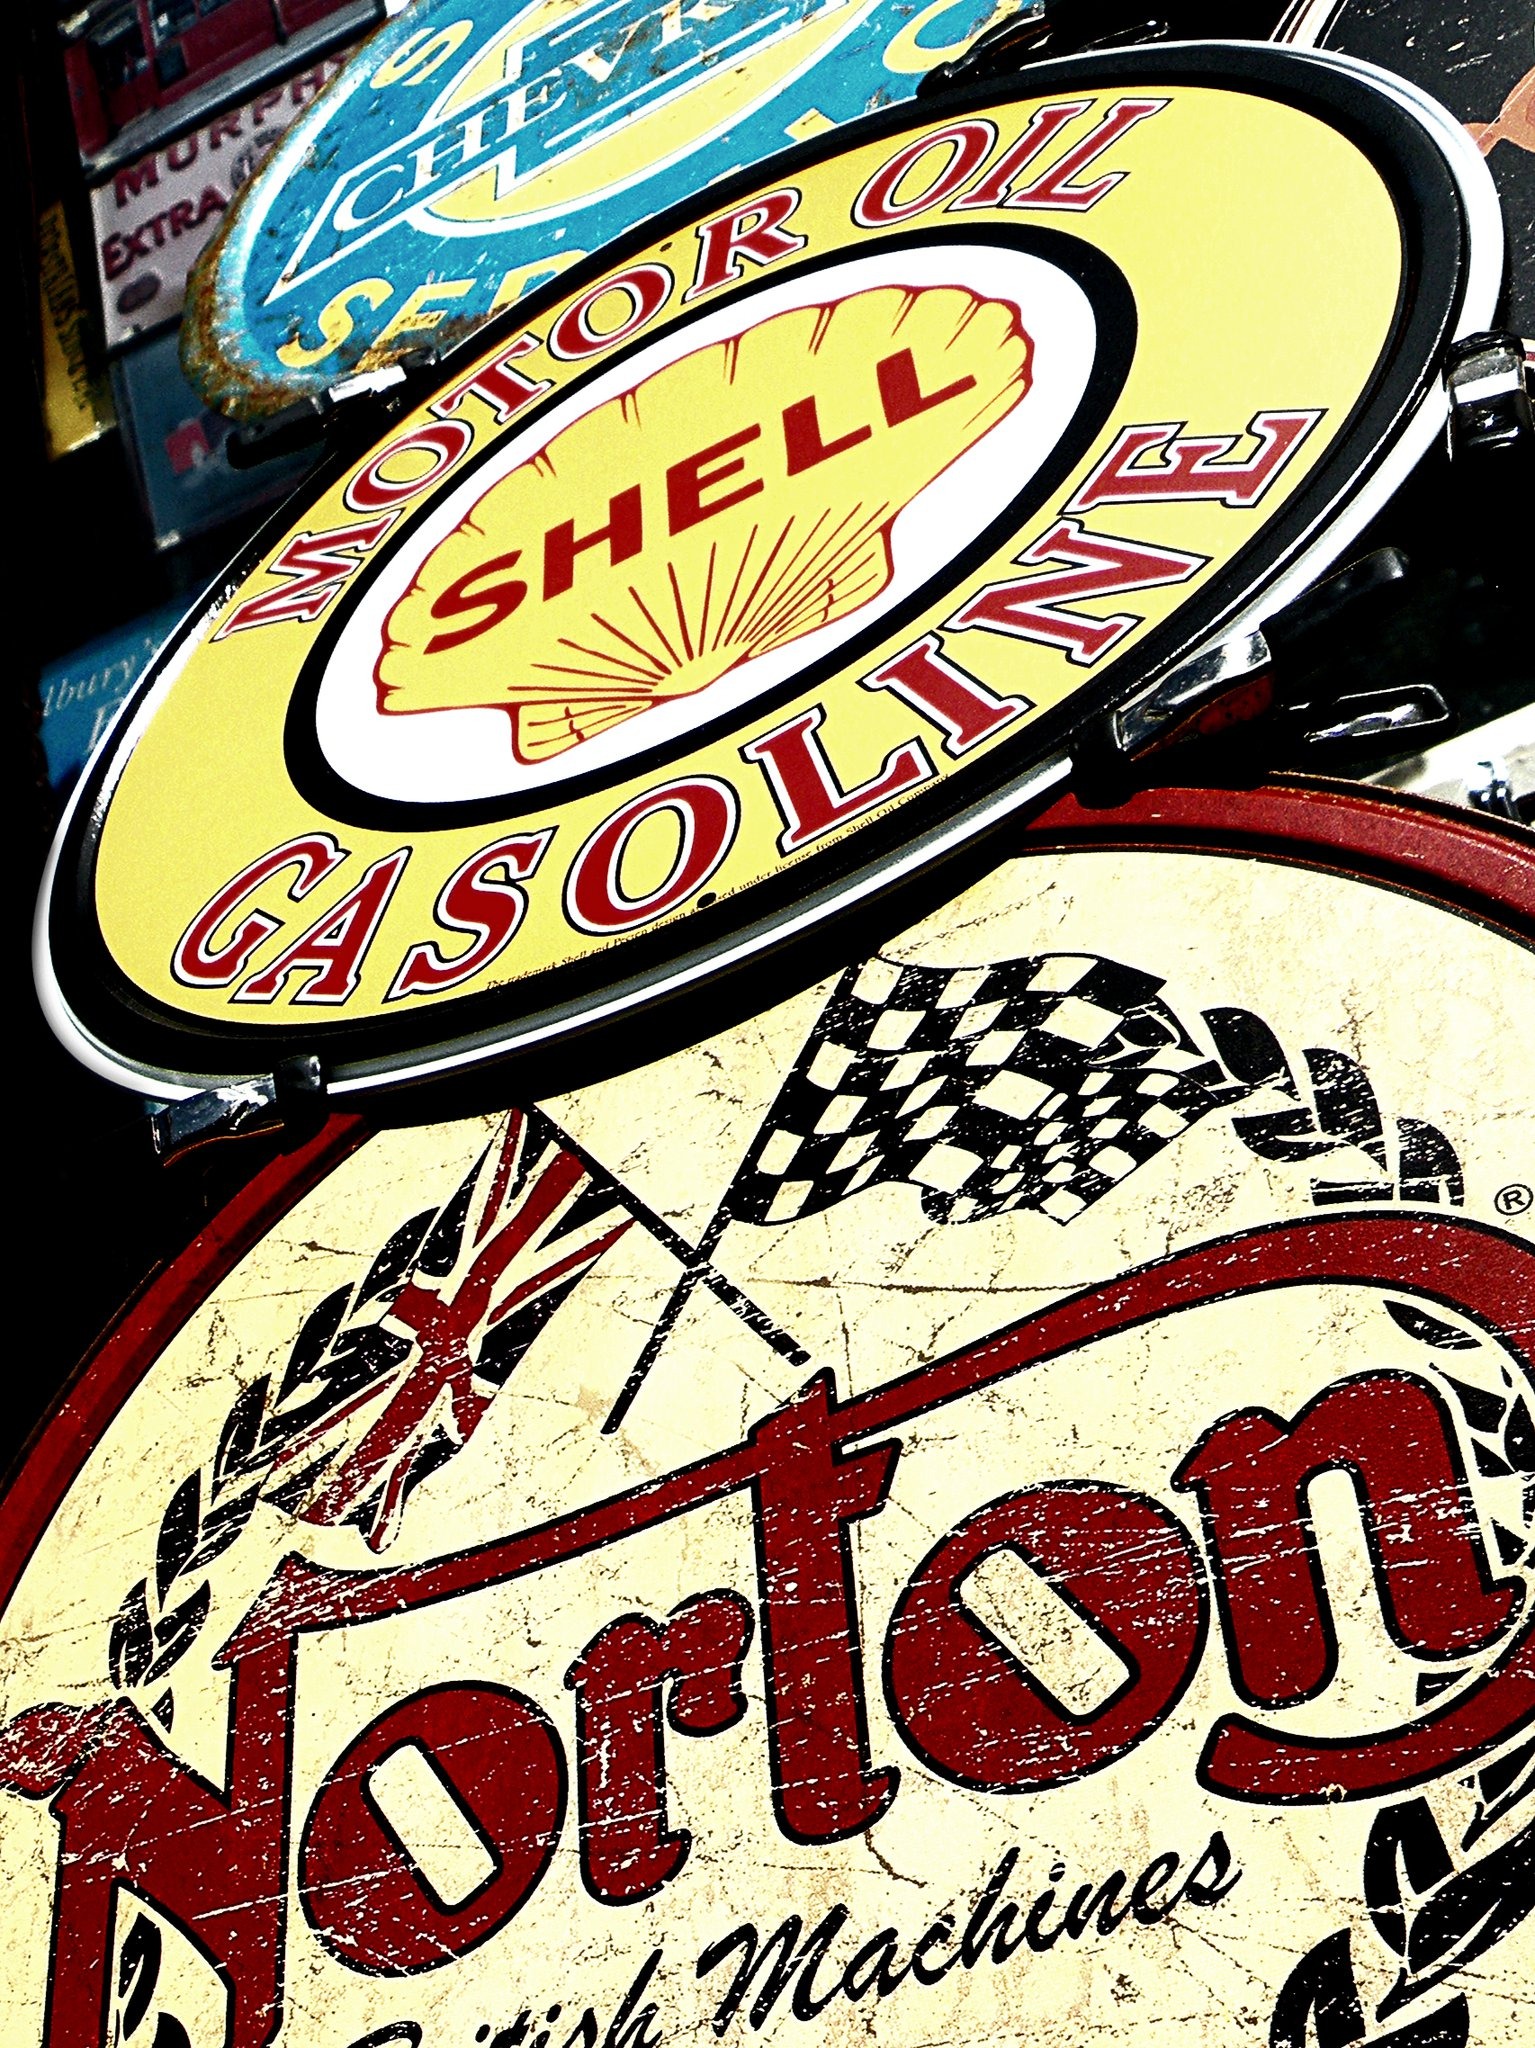
advertising, food, drink, trip, beer, font, london, signals, auro, vehicle registration plates